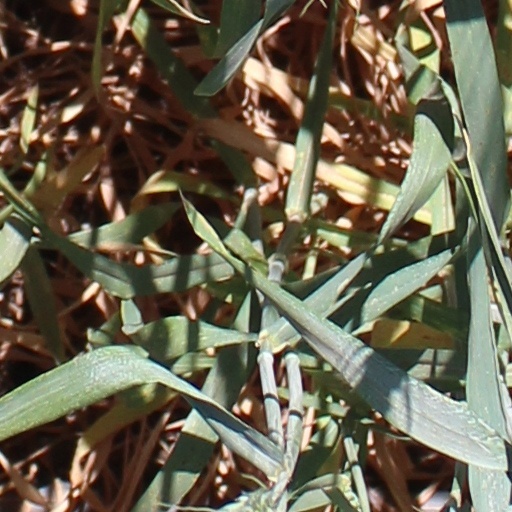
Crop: wheat